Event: Nepal Earthquake
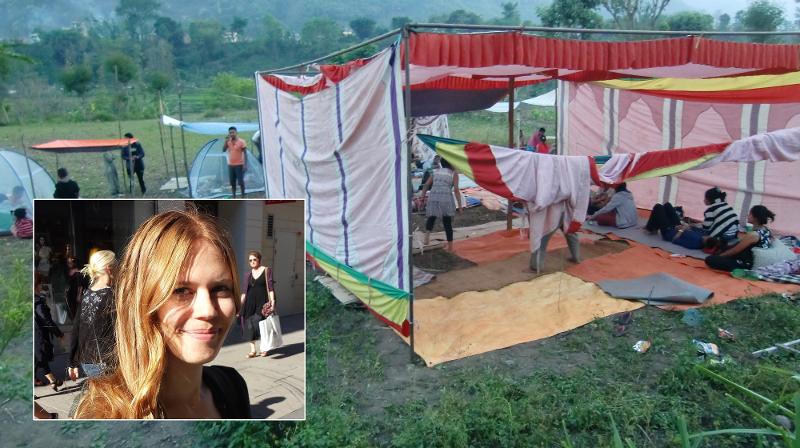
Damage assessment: no_damage